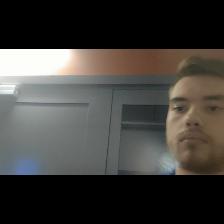
Label: Human